Neves-Corvo mine

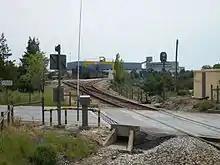
Ramal da Mina de Neves Corvo

Neves-Corvo mine is a zinc-copper mine 15 km southeast of Castro Verde, Portugal and 220 km southeast of Lisbon, in the district of Beja (Baixo Alentejo). It has a dedicated rail link, the Ramal de Neves Corvo, to the main Linha do Sul railway, allowing export to the port of Setúbal and others. The mine is principally accessed by shaft mining and a ramp from surface. It is owned by Somnicor, which is owned by Boliden AB.